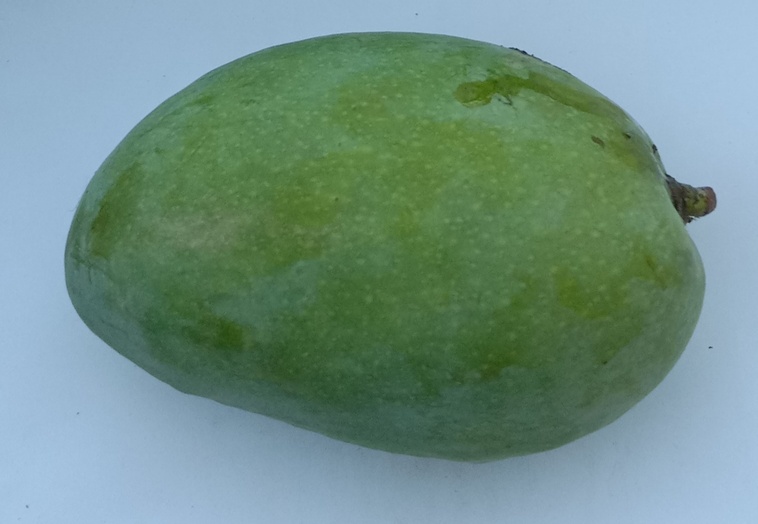
Mango variety: Chaunsa (Summer Bahisht)